Have One on Me

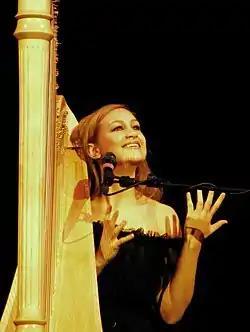
Joanna Newsom at the Palace Theatre, Manchester, on the 18th of September 2010.

Allison Stewart of "The Washington Post" called "Have One on Me" "her magnum opus, a three-disc set being likened to a freak-folk "Sandinista!", though it feels more like a musical "Ulysses"." "musicOMH"'s Darren Harvey awarded the album five stars recognized that it is "winding, long-winded, densely poetic, and often challenging", but "never tedious or self-indulgent", an opinion also shared by Dan Cairns of "The Times". James Reed of the "Boston Globe" wrote favorably about its production stating that "she could have easily overstuffed these songs, like the dizzying album cover, but instead Newsom keeps a tight grip on the music's dramatic arcs. Songs tend to open with a simple melody on harp or piano before plummeting into countless rabbit holes".